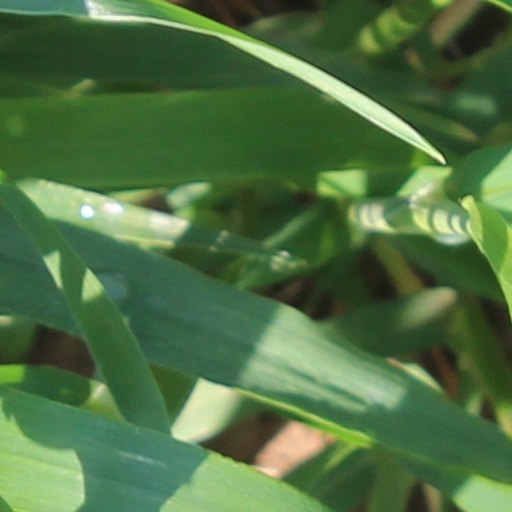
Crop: wheat